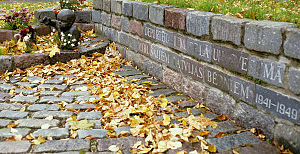
Sovjetunionens besættelse af de baltiske lande / Sovjetunionens invasion og besættelse, 1940–1941 / Sovjetisk terror
Mindesmærke for deporterede lettiske børn, som døde i eksil, 1941-1949
Billede fra Riga, oktober 2004. af Pēters J. Vecrumba Mindesmærke Til Letlands deporterede børn som døde på vejen til, og i, det ukendte 1941-1949
Sovjetunionens besættelse af de baltiske lande er betegnelsen for den militære besættelse af Estland, Letland og Litauen, som Sovjetunionen gennemførte i sommeren 1940 inden for rammerne af Molotov-Ribbentrop-pagten, og som Sovjetunionen gentog i 1944 efter at have være fordrevet fra de baltiske lande af den tyske Wehrmacht i 1941. Besættelsen varede, indtil de tre lande igen opnåede deres uafhængighed i forbindelse med Sovjetunionens sammenbrud i 1991.